Cincinnati Times-Star Building

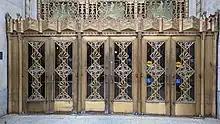
Bronze and Nickel Doors with Enamel decoration of Times-Star Building

The newspaper plant occupied the first six stories. The floors above were offices. The "Cincinnati Times-Star" was an outgrowth of several newspapers and was owned by Cincinnati's Taft family. Charles Phelps Taft was editor.